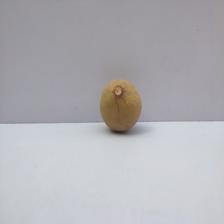
Size: Small